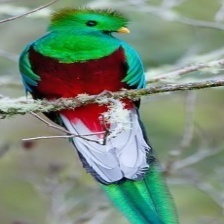
Species: QUETZAL
Scientific name: PHAROMACHRUS MOCINNO